Demanding the Impossible

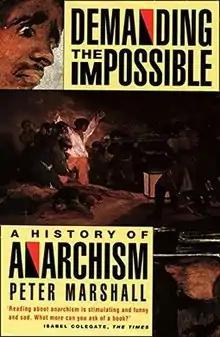
First edition

Demanding the Impossible is a book on the history of anarchism by Peter Marshall. An updated edition was published by PM Press in 2009.